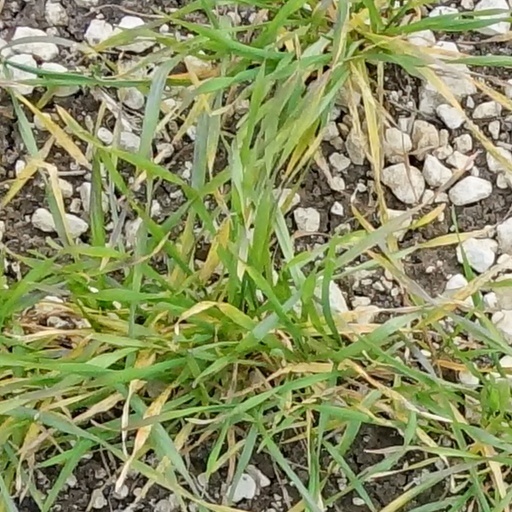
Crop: wheat